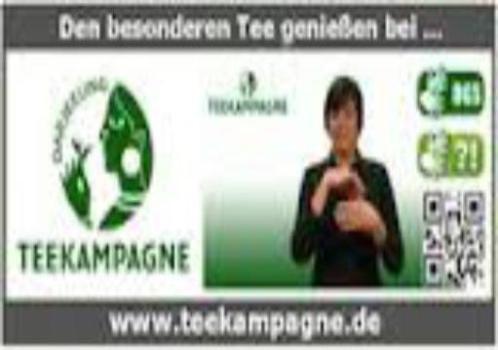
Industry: Food